Aquarium of the Bay

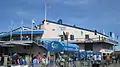
Aquarium of the Bay at Pier 39.

UnderWater World was sold to a group led by BNP Paribas in June 2000, who announced plans to rename it to Aquarium of the Bay and add more sea animals in 2001. Attendance had continued to decline down to approximately 1,000 daily visitors in 2001. The original aquarium was remodeled at a cost of nearly $2 million and relaunched as Aquarium of the Bay during a private party on the evening of 12 July 2001.